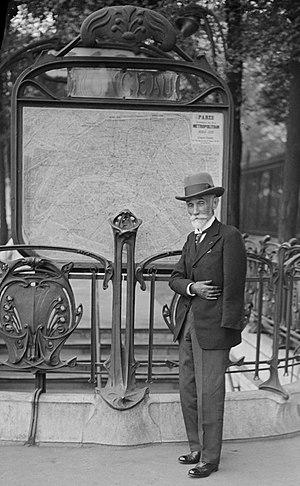
L'histoire du métro de Paris débute au milieu du XIXᵉ siècle, avec l'objectif de desservir, par un chemin de fer urbain, une ville de plus en plus paralysée par ses transports de surface. Se succèdent ensuite durant un demi-siècle des projets plus ou moins farfelus, sur fond de conflit entre l'État et la Ville de Paris : le premier souhaite l'interconnexion des gares terminales via un réseau à grand gabarit, tandis que la seconde, farouchement opposée aux grandes compagnies ferroviaires, veut construire un réseau d'intérêt local et à gabarit réduit, strictement limité à Paris intra-muros. L'imminence de l'exposition universelle de 1900 entraîne finalement en 1895 la décision de mettre en œuvre un réseau souterrain, électrique et à gabarit réduit, ce qui marque la victoire de la Ville.
Monceau est une station de la ligne 2 du métro de Paris, située à la limite des 8ᵉ et 17ᵉ arrondissements de Paris.
Le métro de Paris est l'un des systèmes de transport en commun desservant la ville de Paris et son agglomération. Exploité par la Régie autonome des transports parisiens, il comporte seize lignes, essentiellement souterraines, totalisant près de 220 kilomètres. Devenu l'un des symboles de Paris, il se caractérise par la densité de son réseau au cœur de la ville et par son style architectural homogène influencé par l'Art nouveau.
Entre 1870 et la Première Guerre mondiale, l'Europe connaît une vague d'innovation exceptionnelle faisant suite à un siècle de poussée technologique. Cette synthèse créative, facilement perceptible par les contemporains, reste un tournant historique important dont l'ampleur n'est pas sans rappeler les bouleversements observés à la Renaissance. C'est l'époque de la foi dans le progrès, l'âge d'or des expositions universelles, de l'entrepreneuriat populaire et de l'internationalisation avant l'heure. Dans ce contexte de prospérité économique, la France et la ville lumière jouent un rôle particulier que viendront bientôt ruiner les deux guerres mondiales. Cette période d'expansion dans un climat d'insouciance, qui sera plus tard qualifiée de Belle Époque, est un tournant décisif vers la modernité.
Invention du radiotélescope par l'Américain Grote Reber.
Fulgence Bienvenüe, né le 27 janvier 1852 à Uzel et mort le 3 août 1936 à Paris, est un ingénieur français.